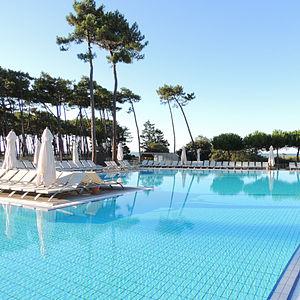
Club Méditerranée de La Palmyre (France)
La Palmyre est un quartier résidentiel et touristique dépendant de la commune des Mathes, dans la partie occidentale de la presqu'île d'Arvert, en Charente-Maritime. Les habitants de La Palmyre sont appelés les Palmyriens et les Palmyriennes.
Club Med, anciennement Club Méditerranée depuis sa création sous forme d'association, est une entreprise française, créée en 1950 par le Belge Gérard Blitz, qui commercialise principalement des séjours dans des villages de vacances, dans le monde entier. Depuis 2015, le Club Med appartient au conglomérat chinois Fosun International.